Italian folk dance

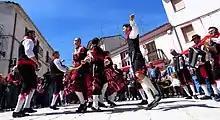
Folk dance from the "comune" of Fossalto, Molise

South Tyrol is an autonomous province of Italy with a majority German-speaking population. The dance culture is similar to that of southern Germany and the Austrian state of Tyrol with such typical dances as "Ländler", "Schuhplattler", "Dreirtanz", "Schustertanz", "Bregenzer" and "Masolka".